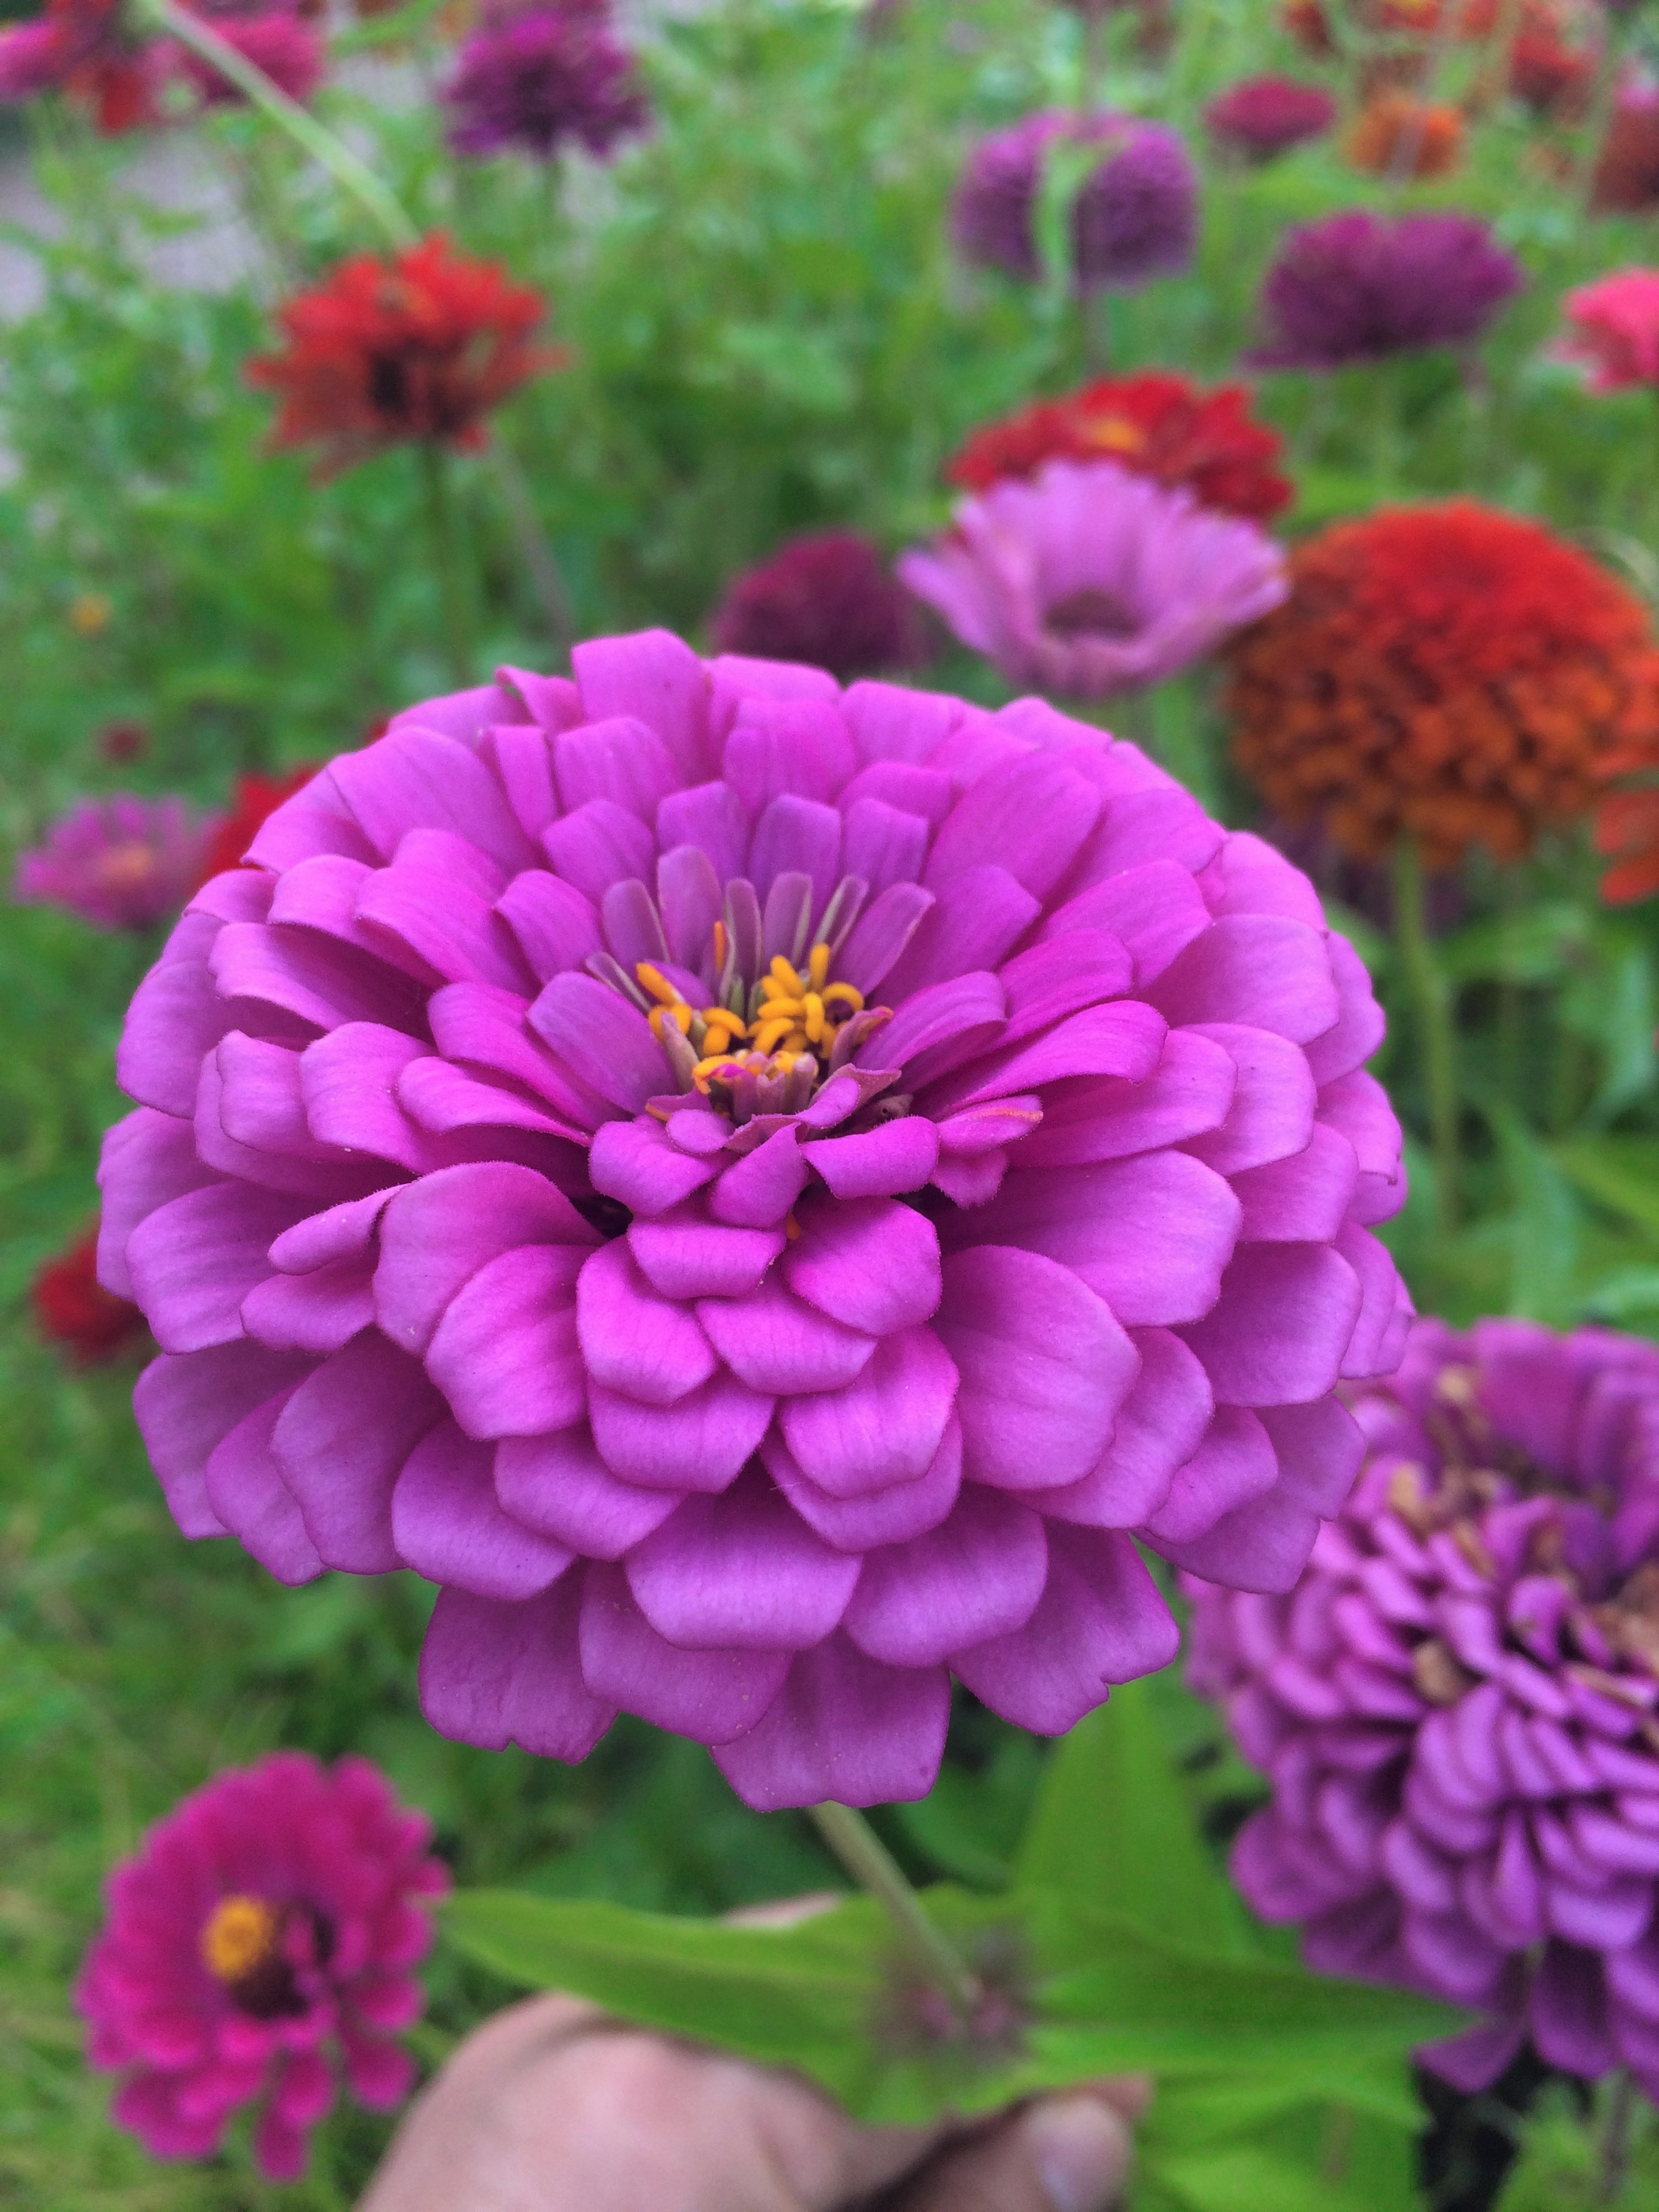
plant, leaf, flower, petal, summer, green, botany, yellow, pink, japan, flora, flowers, flower bed, dahlia, stamen, yokosuka, heisei cho, flowering plant, umikaze park, daisy family, red purple, annual plant, land plant, chrysanths